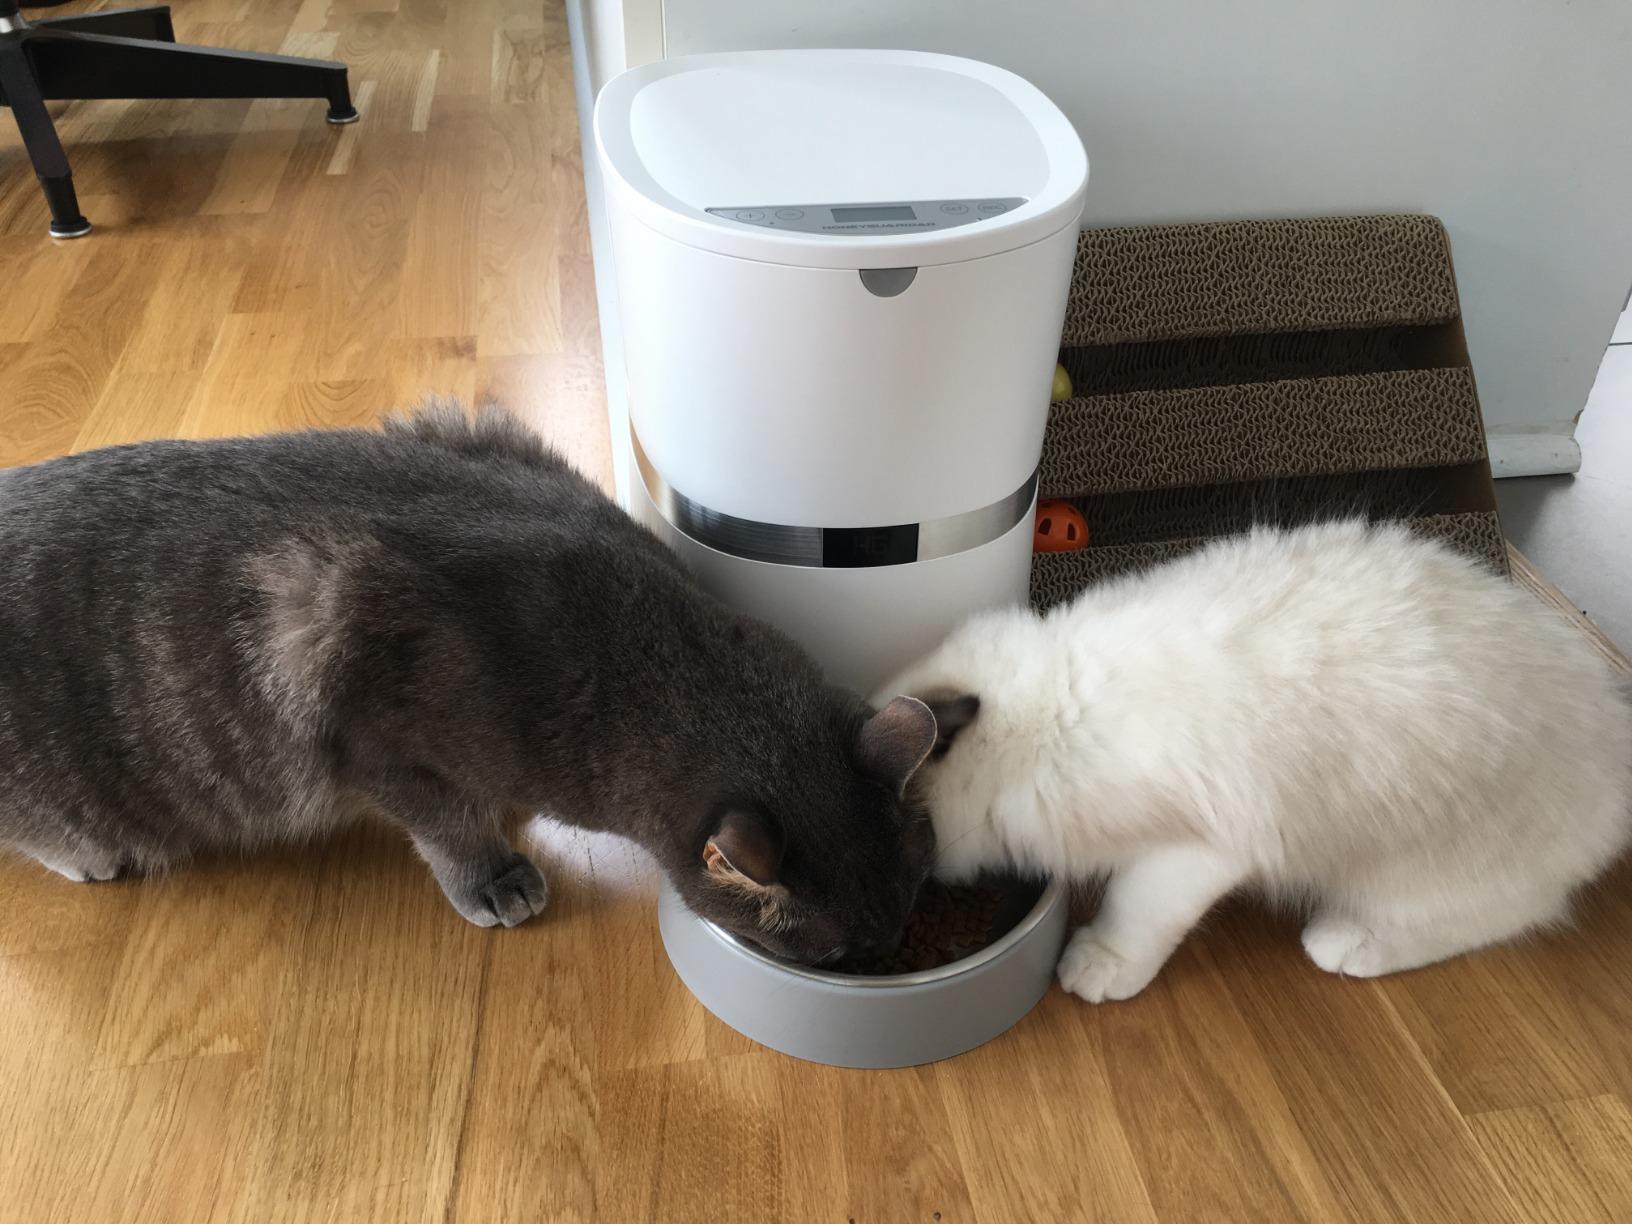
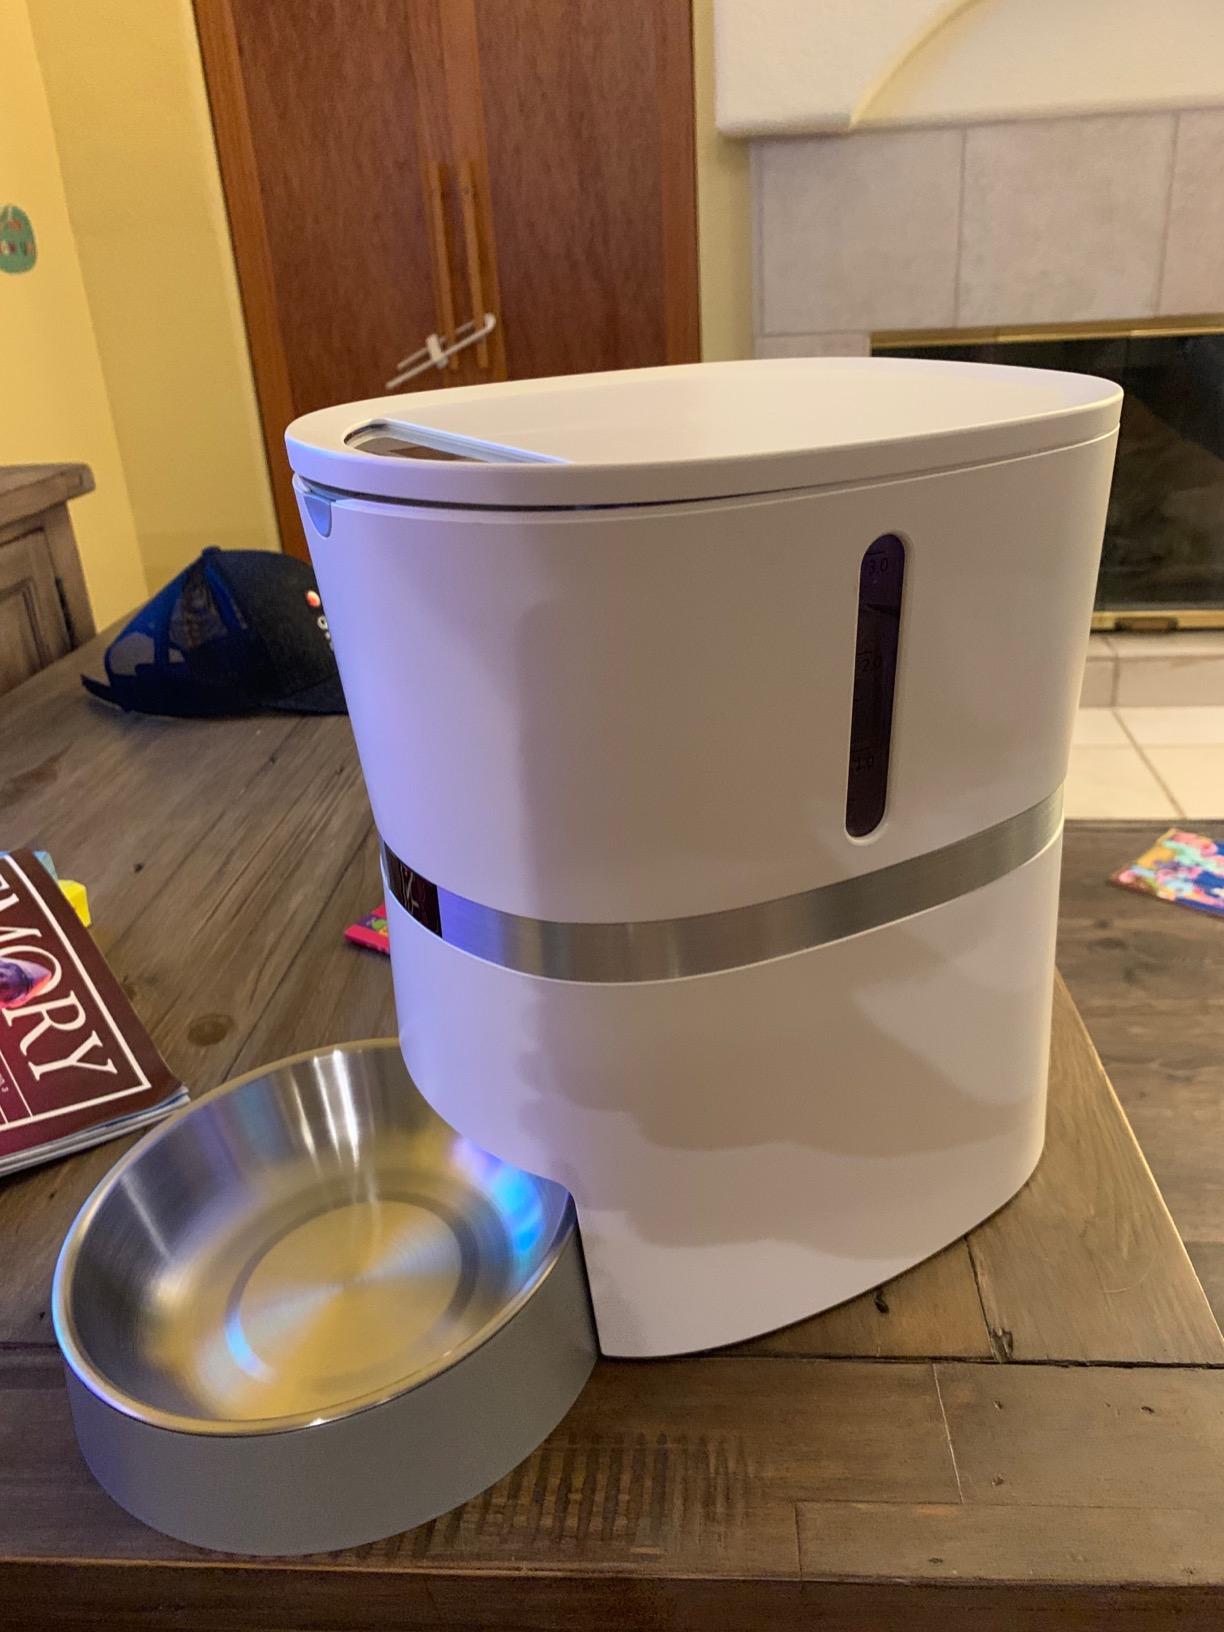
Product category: items_feeder
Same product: yes